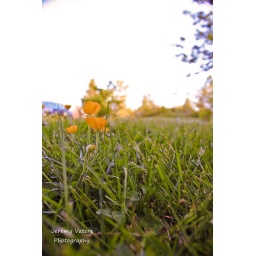
Some outdoor adventure, grass is green and flowers are in bloom.